The Girl Next Door (2007 film)

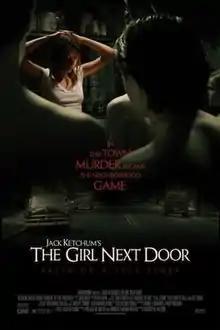
Theatrical release poster

Jack Ketchum's The Girl Next Door (also released as Jack Ketchum's Evil) is a 2007 American psychological horror-thriller film directed by Gregory M. Wilson and written by Daniel Farrands and Philip Nutman. It is based on Jack Ketchum's 1989 novel of the same name, which was inspired by the 1965 torture and murder of Sylvia Likens. The film is dedicated to Likens and dramatizes a fictionalized version of events through the perspective of a teenage boy who witnesses the escalating abuse of a girl held captive in a suburban household.